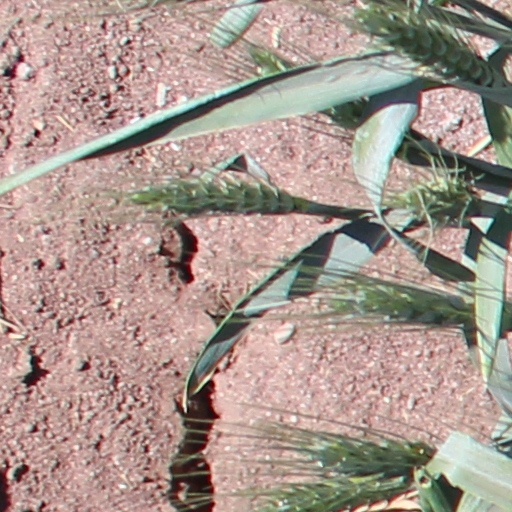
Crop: wheat